Liberace

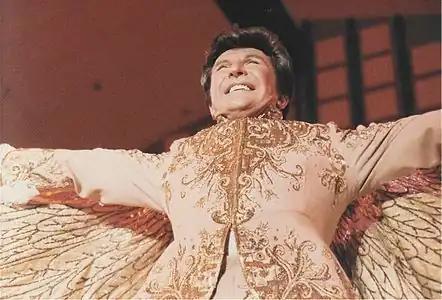
Liberace performing in 1983

Liberace appeared on the March 8, 1956, episode of the TV quiz program "You Bet Your Life", hosted by Groucho Marx, where he stated that he was the only person in the US registered to vote using only a single name.